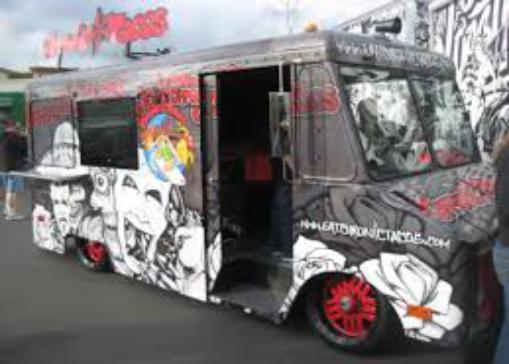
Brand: Chronic Tacos-2
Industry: Food